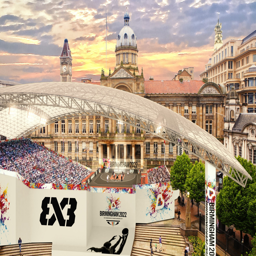
english metropolitan borough is the only city to have submitted a bit for hosting the commonwealth games , by the official deadline